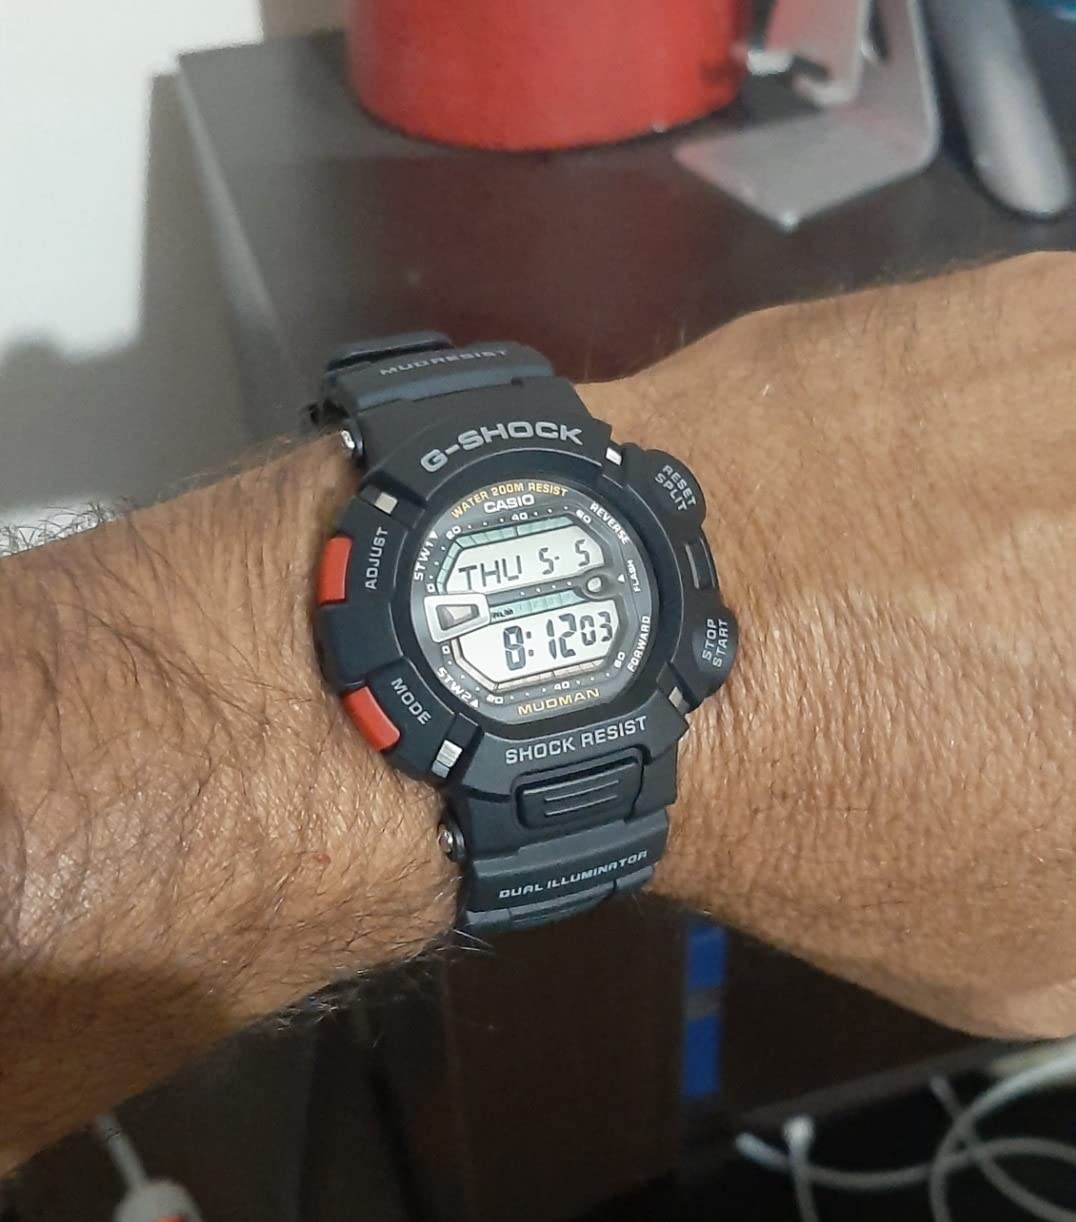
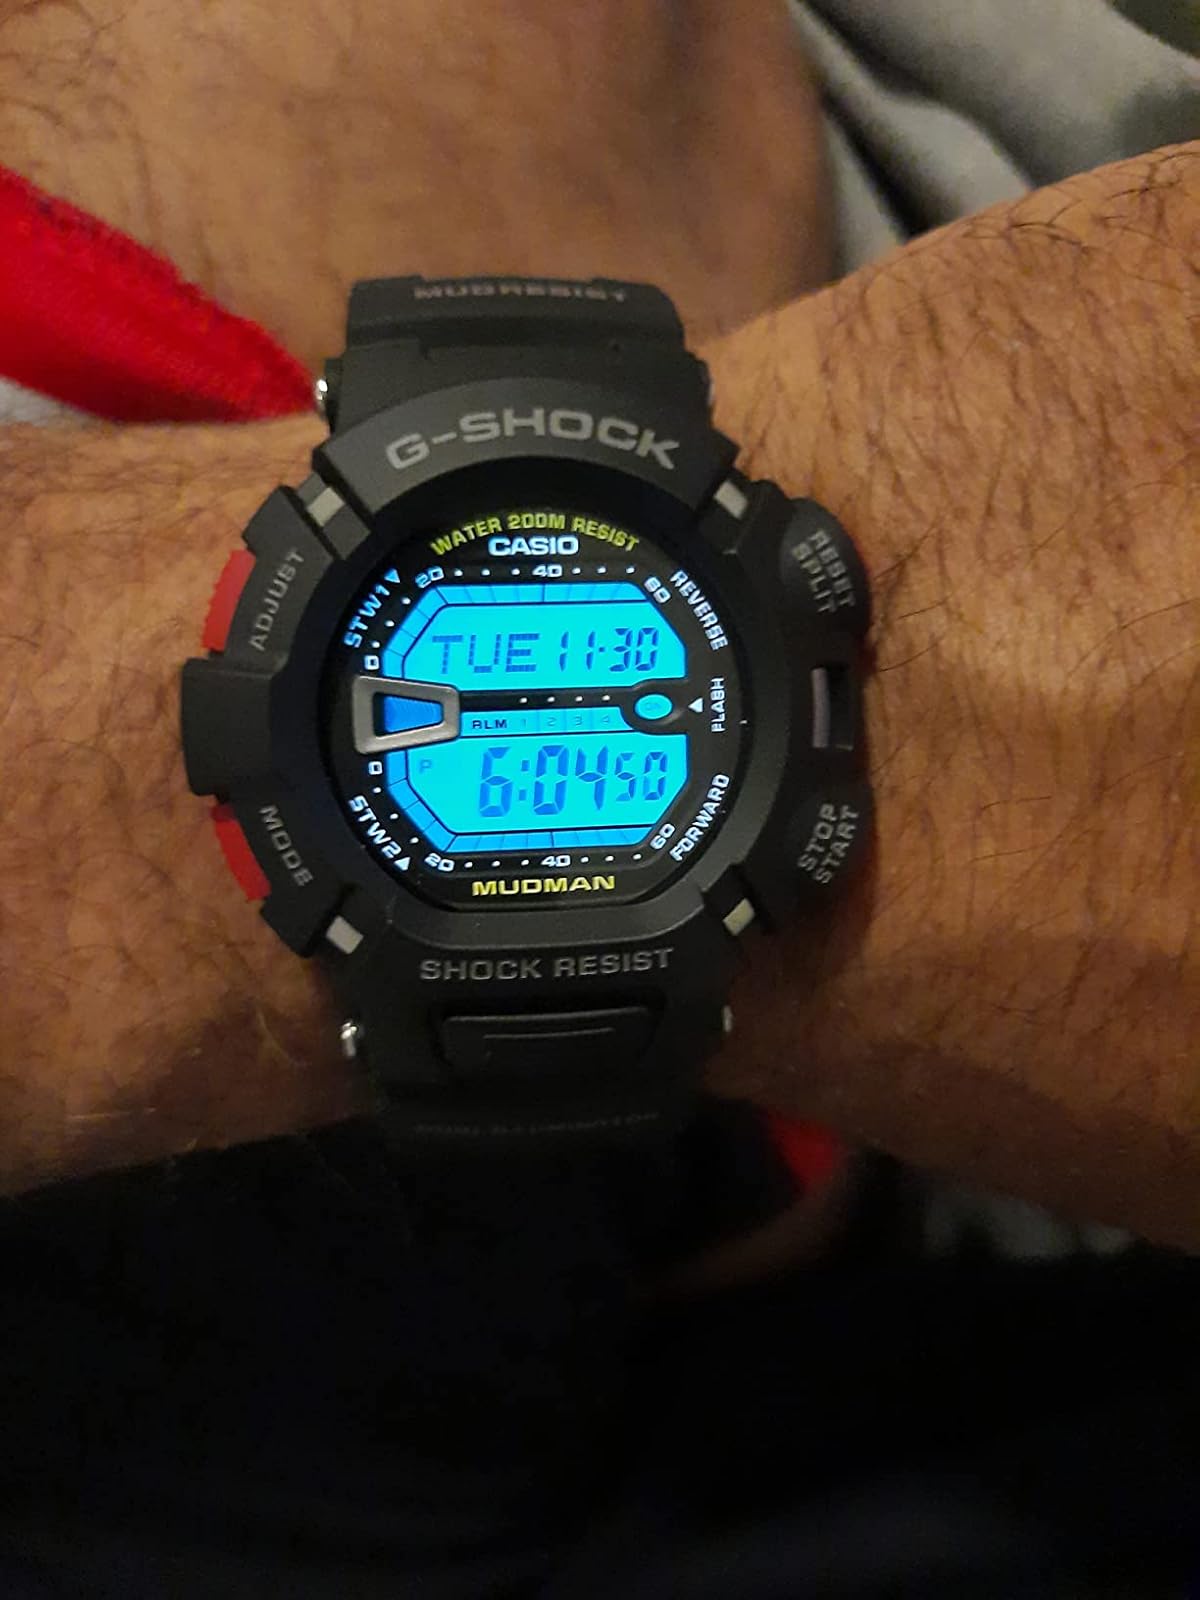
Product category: accessories_watch
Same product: yes